De Graft (crater)

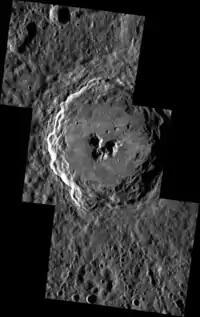
MESSENGER mosaic of De Graft

De Graft is a crater on Mercury. Its name was adopted by the International Astronomical Union in 2009, after Ghanaian playwright, poet, and novelist Joe de Graft.